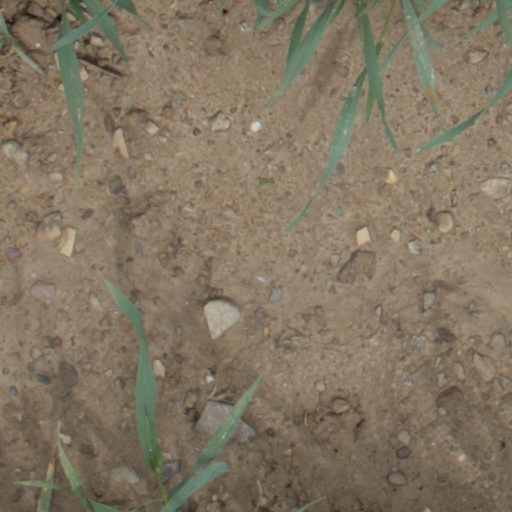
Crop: wheat